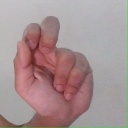
अक्षर: ढ